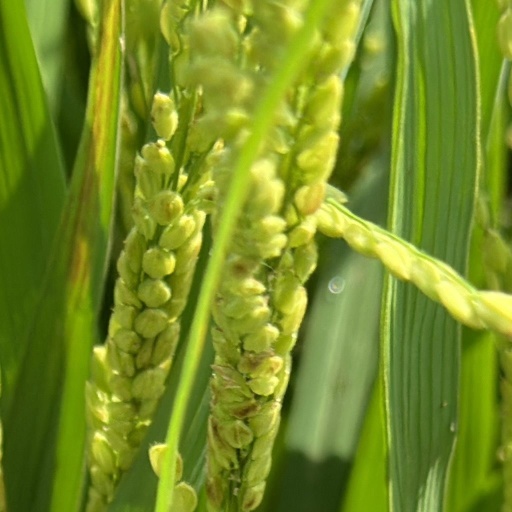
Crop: rice